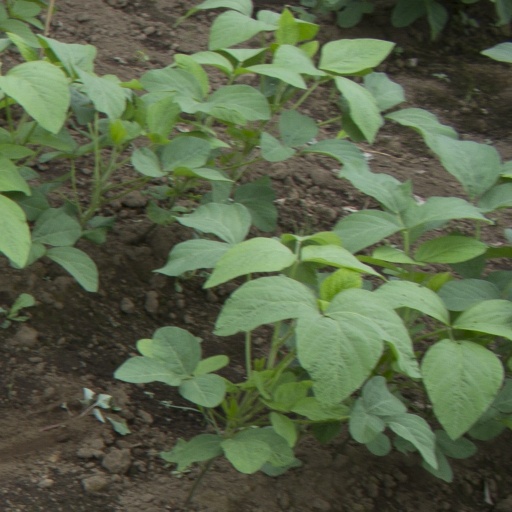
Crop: soybean